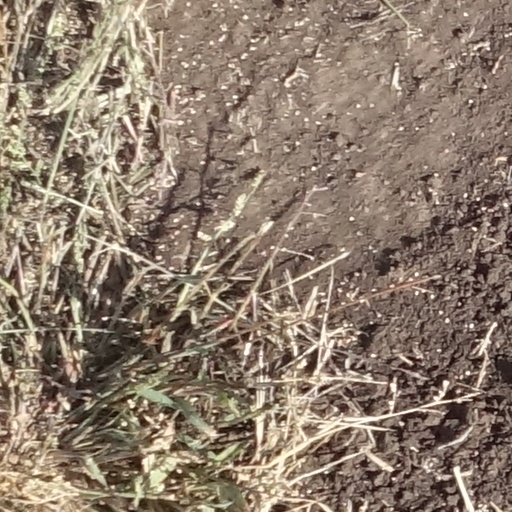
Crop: sorghum